Hear My Cry (film)

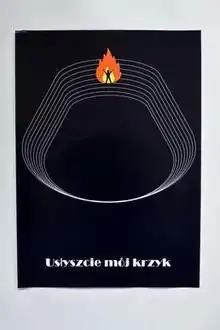

Hear My Cry, (Polish: "Usłyszcie mój krzyk", literally "Hear My Scream") is a 1991 Polish documentary film directed by Maciej Drygas.